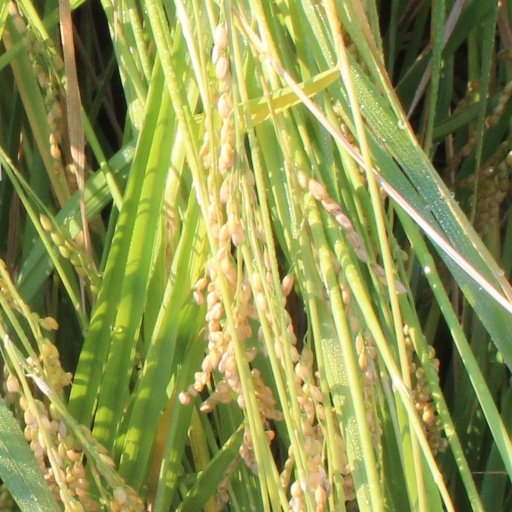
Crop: rice